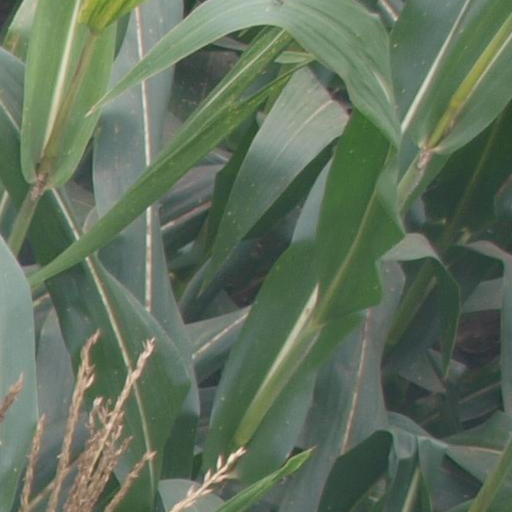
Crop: maize; corn